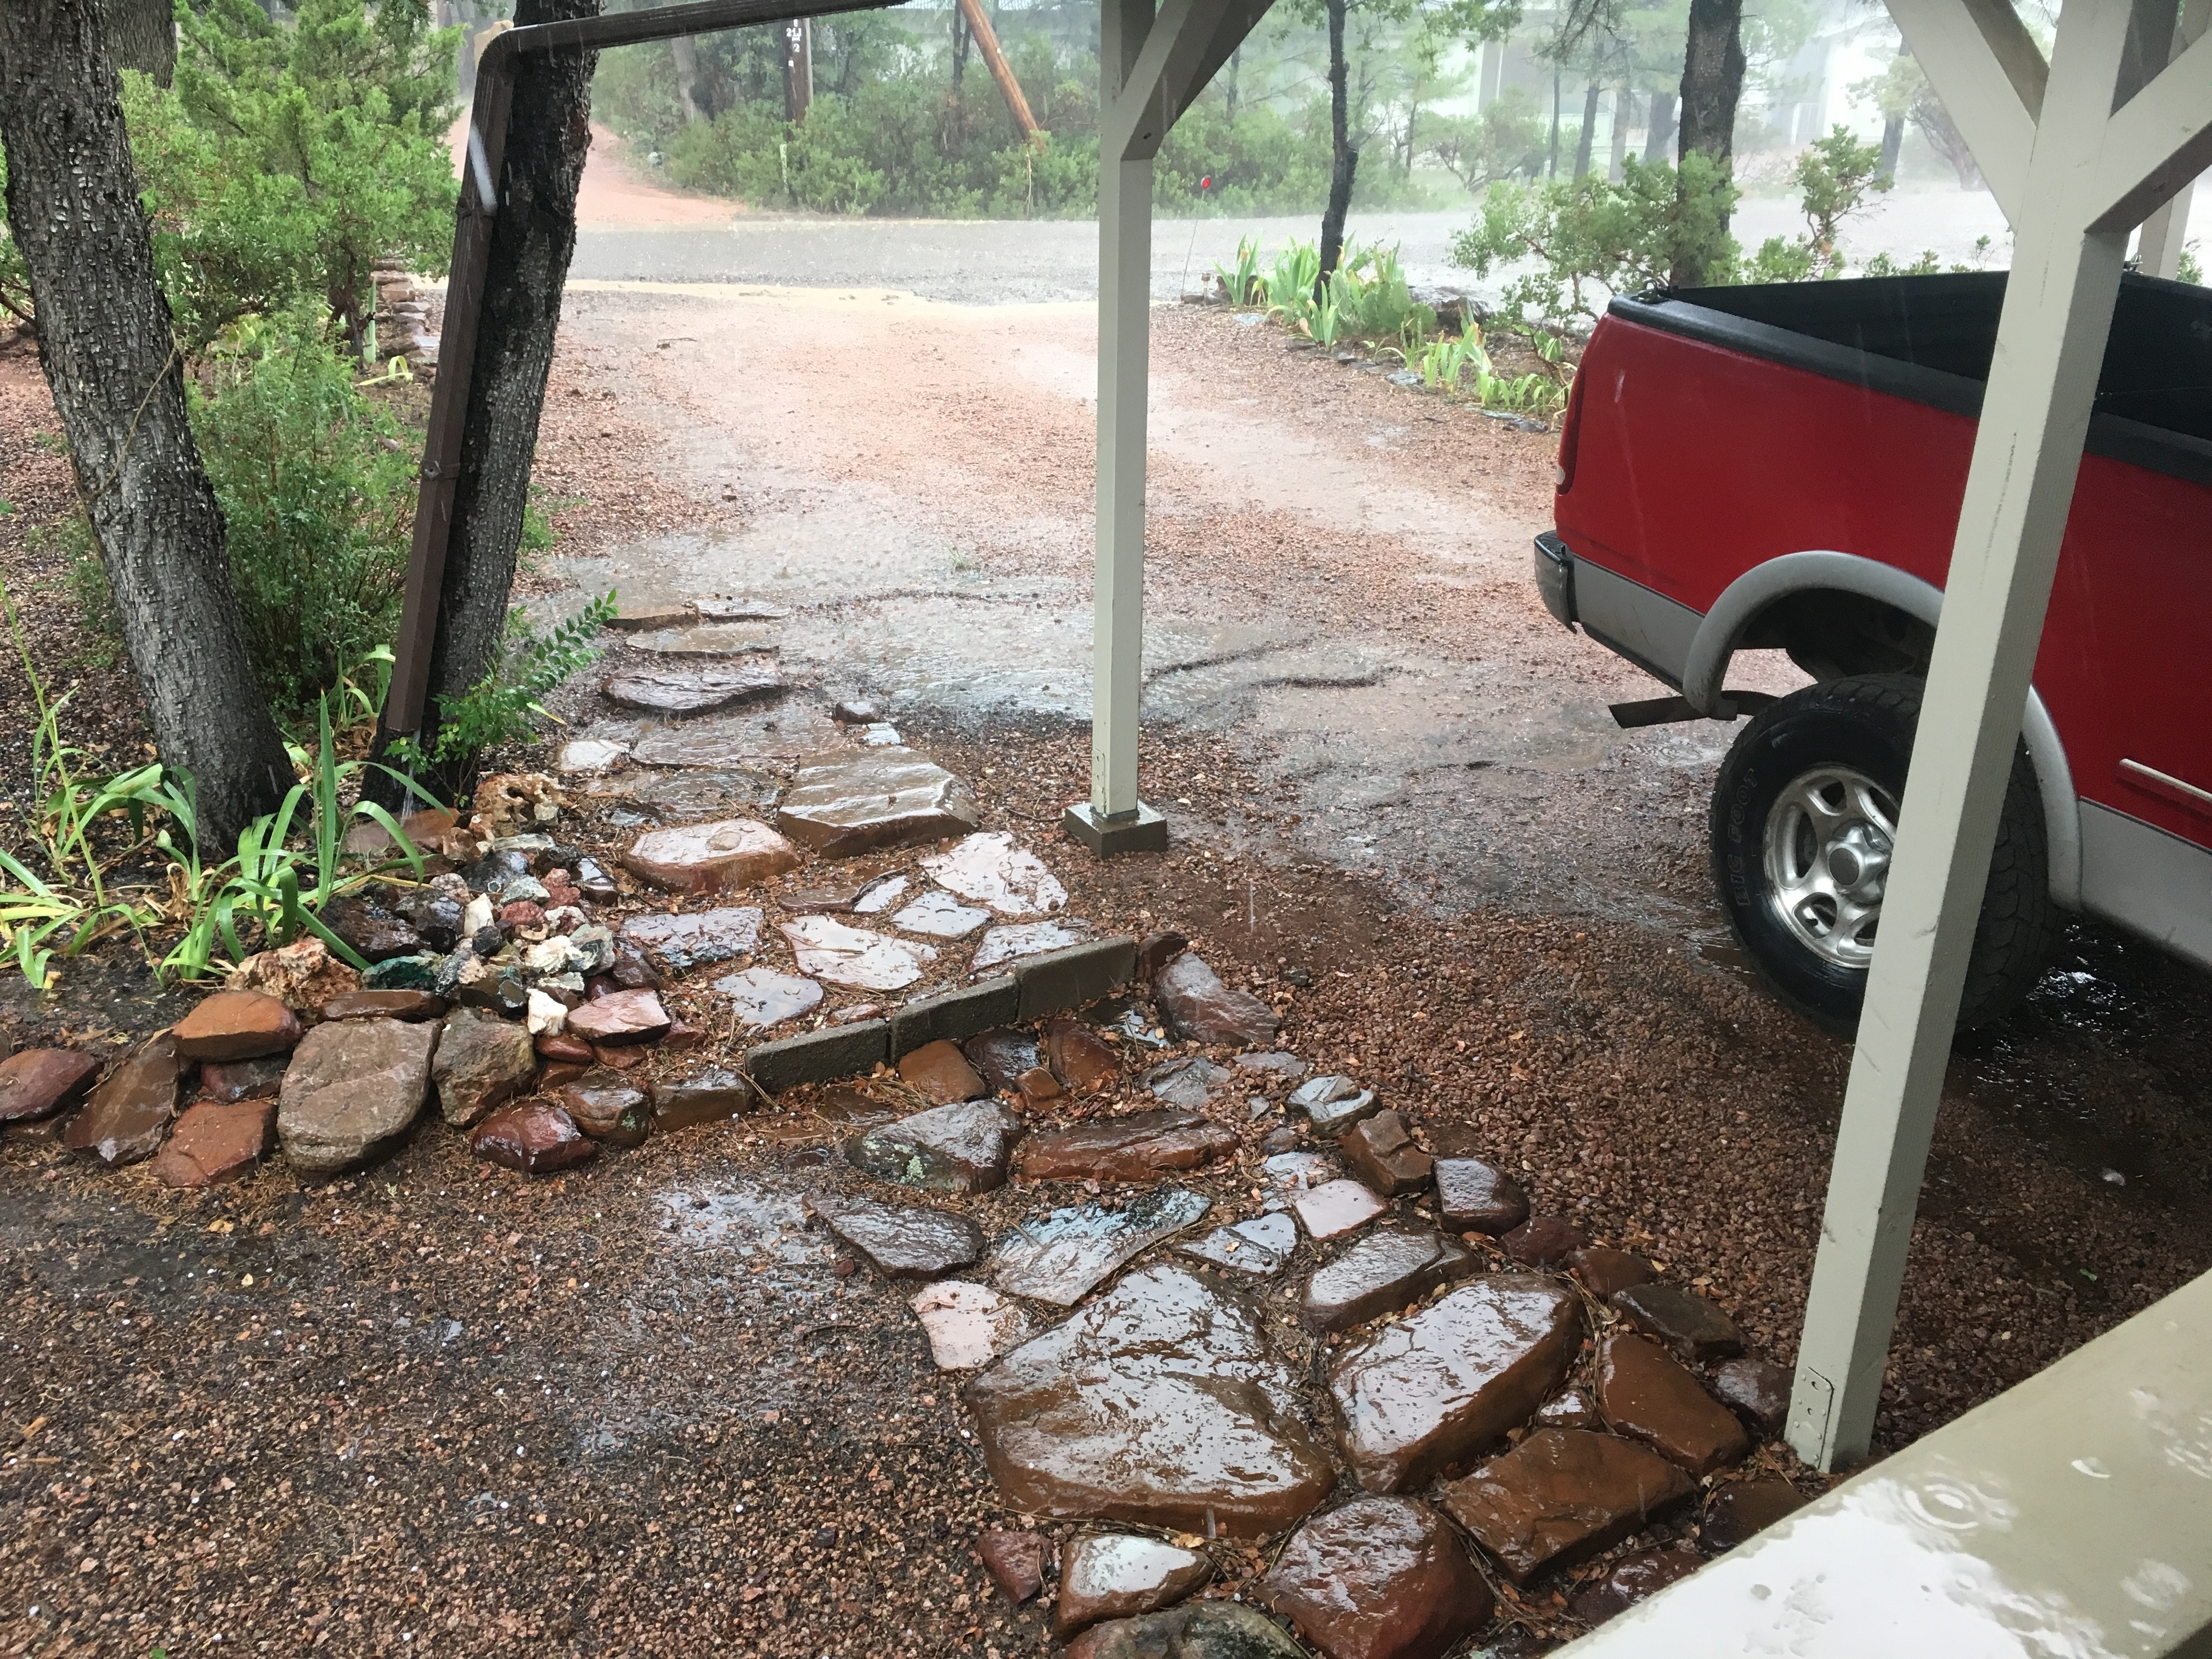
backyard, soil, yard